Centreville, Kings, Nova Scotia

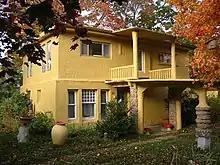
Charles Macdonald Concrete House

Centreville was home to the 1930s artist, Charles Macdonald, famous for his work in concrete. His innovative concrete home in Centreville is now the Charles Macdonald Concrete House Museum. Another important Centreville resident was Roscoe Fillmore, a well-known gardener, greenhouse operator, Marxist, and author. Macdonald and Fillmore were members of a group of moderate leftists who regularly met in Centreville during the 1930s and 40s and became known as "the Centreville Socialists".